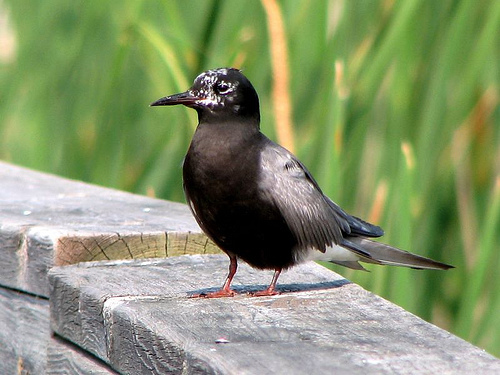
this bird is mostly black but its wings are white and it has white speckles on its face to go along with its sharp beak.
the bill is long and black. the feet and tarsi are orange. the coverts are white but the primaries are dark grey.
this is a bird with a black breast, grey wing and a white spotted face.
this bird has a black belly and breast with a speckled crown and long pointy bill.
an almost entirely black bird with white shaded wings and a white patchy face.
this bird has a long bill, a bark grey with white spot crown, grey white throat, black belly, white with black primaries and secondaries.
this bird is black with grey and has a long, pointy beak.
a large black bird with a orange feet, and has white on head.
this bird has wings that are black and white and has a spotted face
this bird has wings that are white and has a black body
Species: Black Tern